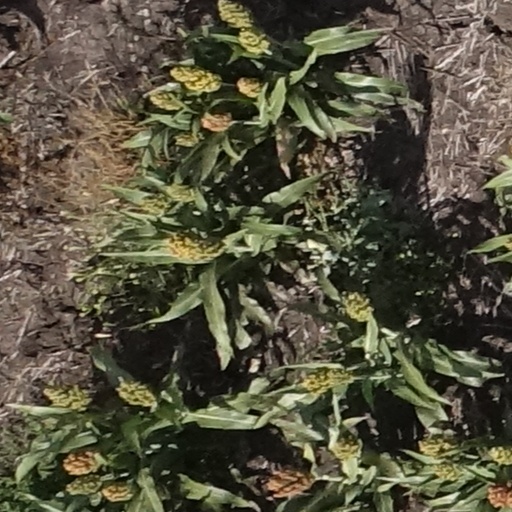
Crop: sorghum